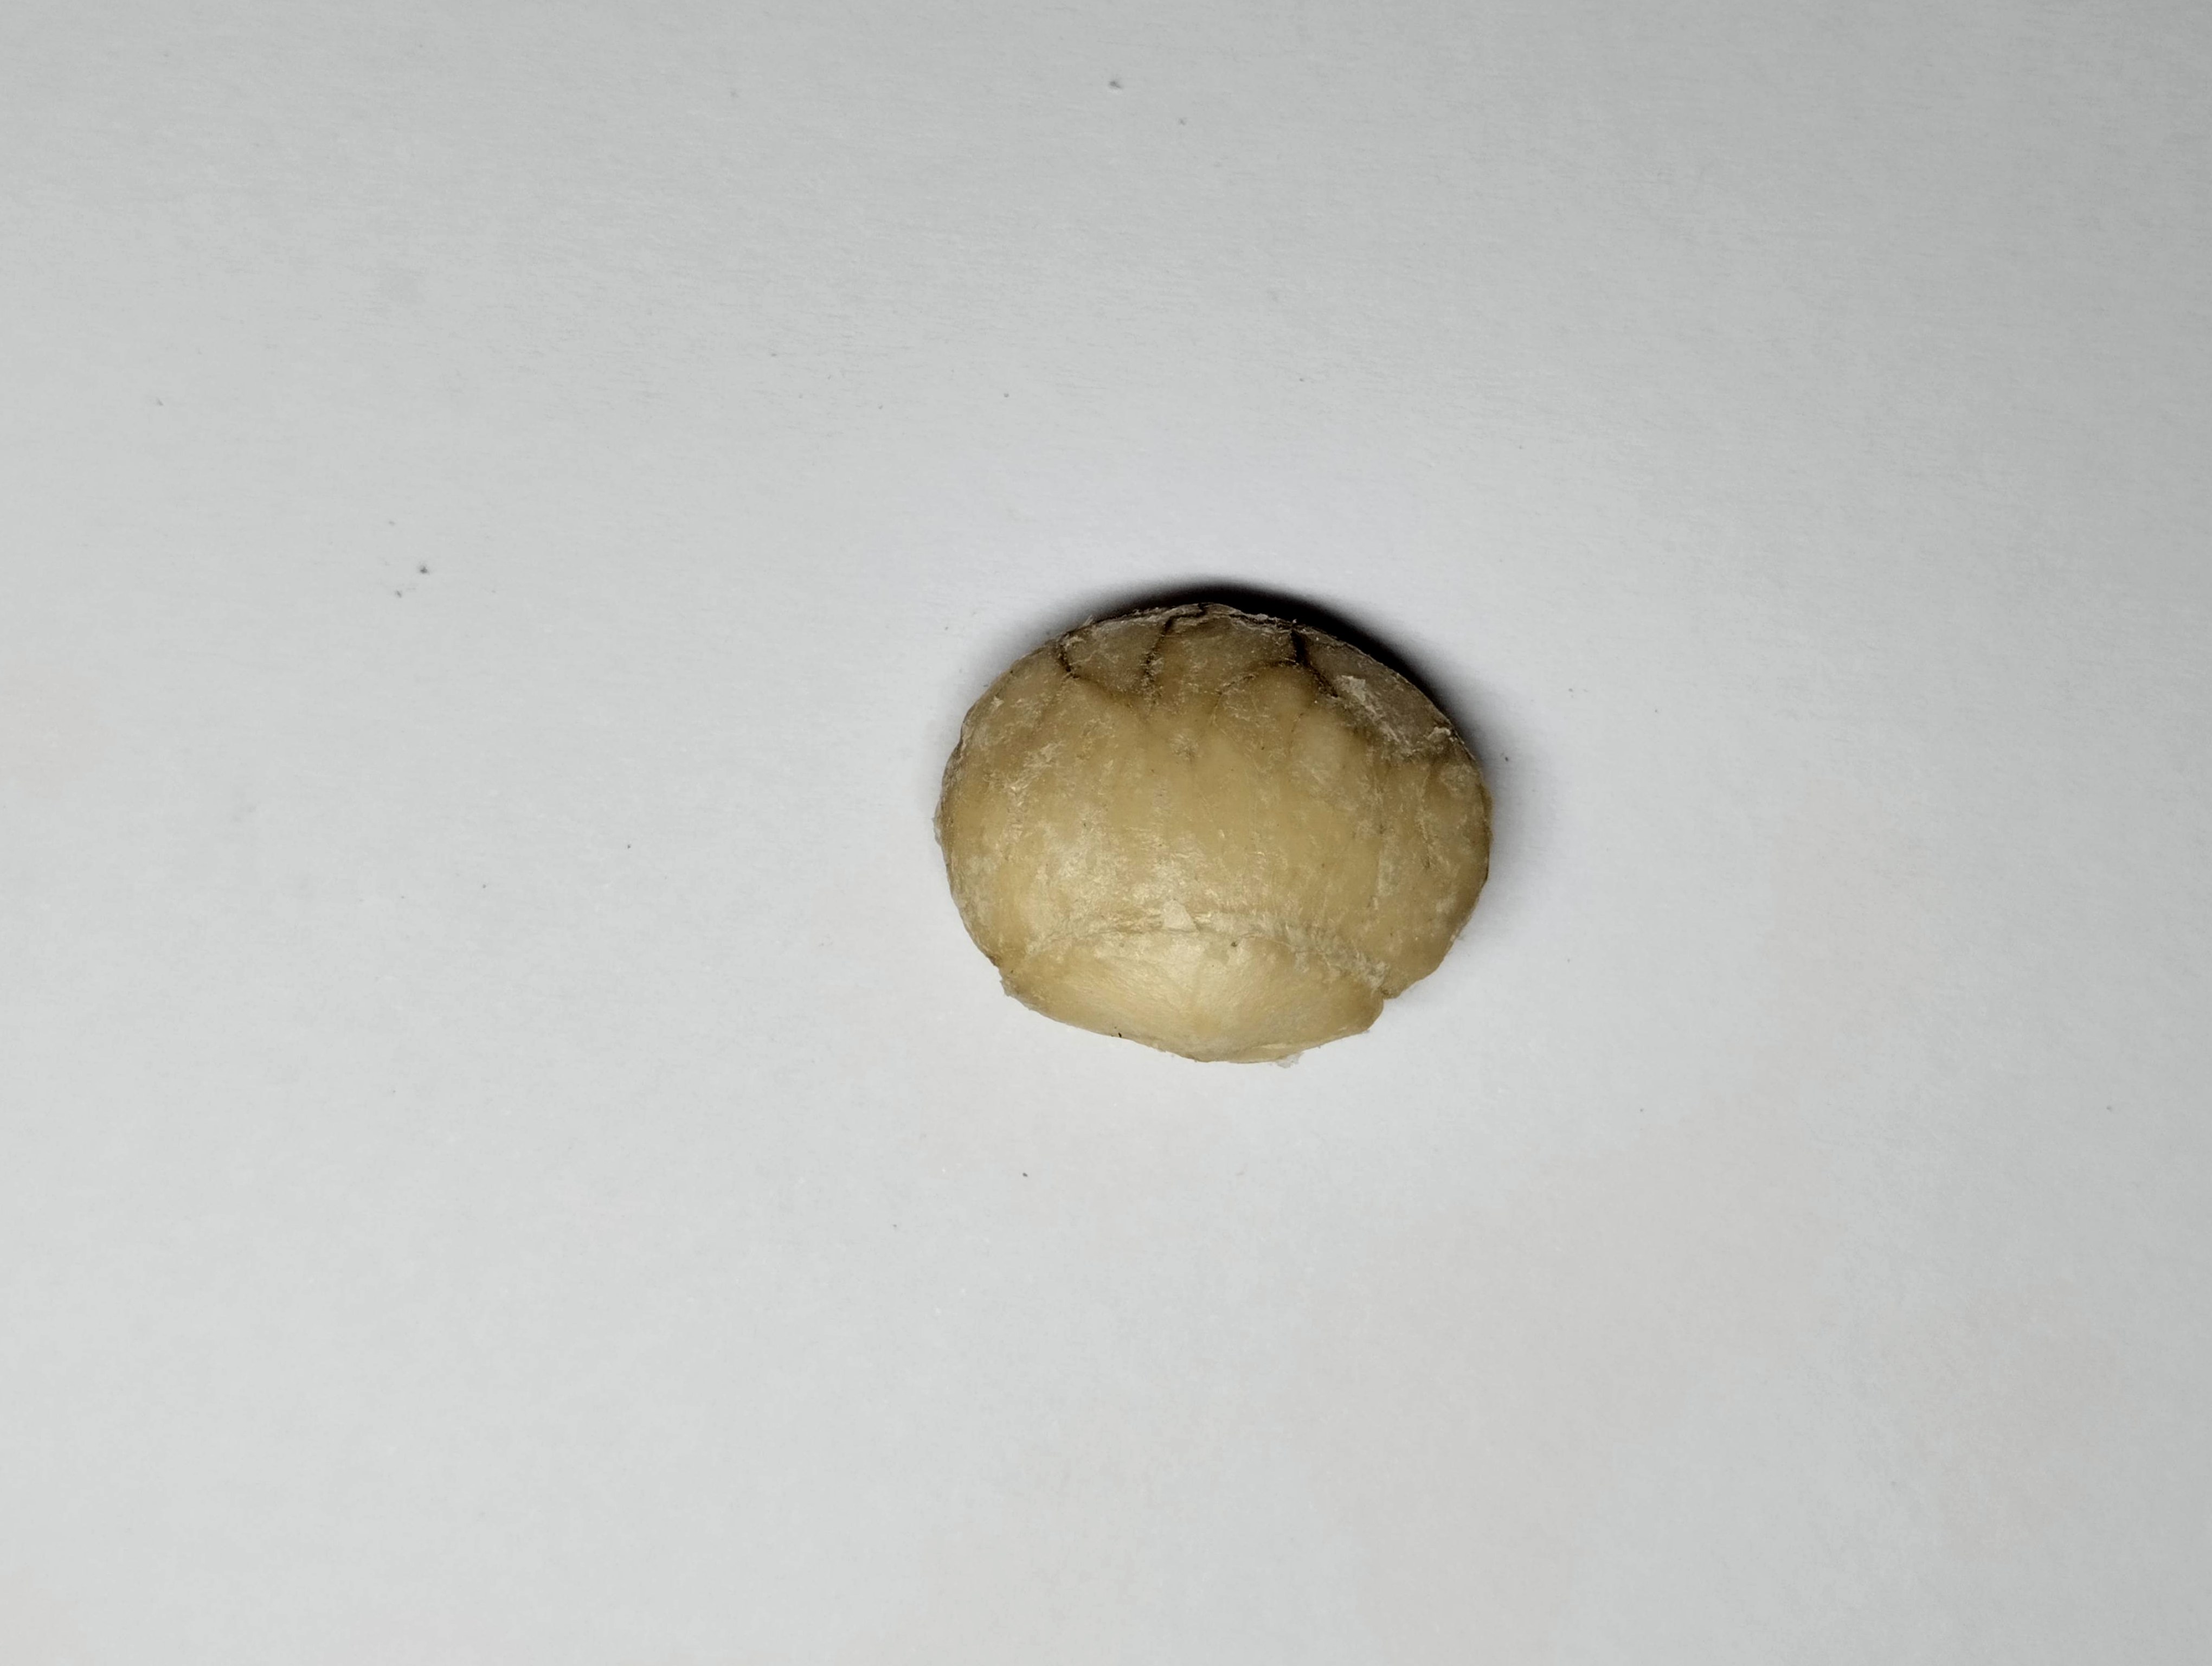
Label: bagus (good seed)